Wick, Caithness

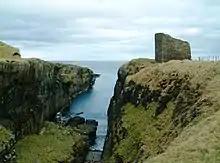
Castle of Old Wick

Wick belonged to Norway, as did all of Caithness, until the reign of William the Lion (1165–1214), at which time the Norwegian earls held of the king of Scotland.